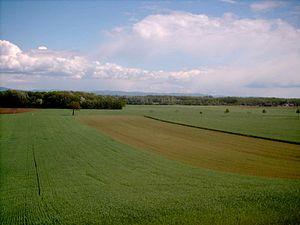
La bataille de Marchfeld eut lieu le 26 août 1278, entre les villages de Dürnkrut et Jedenspeigen, en Basse-Autriche et fut un événement décisif pour l'histoire de l'Europe centrale pour les siècles à venir. Cet affrontement opposa les forces impériales, dirigées par Rodolphe de Habsbourg et son allié Ladislas IV de Hongrie, à celles du royaume de Bohême, menées par le roi Ottokar II, et se termina par la victoire des premiers.